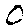
Label: 0